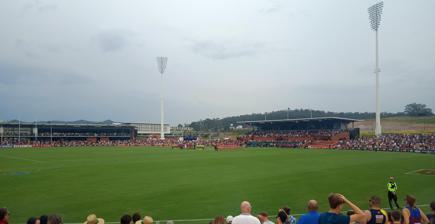
Building: Springfield Central Stadium
Country: Australia
Year built: 2021
Australian rules football stadium in Ipswich, Queensland, Australia Springfield Central Stadium The Reserve Springfield Central Stadium during 2022 Season 7 AFLW Grand Final Location Springfield Greenbank Arterial Springfield , Queensland Australia Coordinates 27°40′19.7″S 152°54′15.3″E / 27.672139°S 152.904250°E / -27.672139; 152.904250 Owner Ipswich City Council Operator Brisbane Lions Capacity 8,000 (650 grandstand) Record attendance 7,412 ( 2022 AFL Women's season 7 Grand Final ) Surface Grass Construction Broke ground May 2021 Opened October 2022 Construction cost A$82.1 million Architect Populous Builder Hutchinson Builders Project manager COHA Group Structural engineer Northrop Services engineer VAE Group Tenants Brisbane Lions Administration and training (2022–) AFLW (2022–) VFL (2023–) Springfield Central Stadium (also known due to naming rights sponsorship as Brighton Homes Arena ) is an Australian rules football venue located in Springfield , a suburb of Ipswich , approximately 30 km south-west of Brisbane . The facility has been the permanent training and administrative home of professional Australian Football League (AFL) club the Brisbane Lions since 2022. The venue plays host to the club's AFL pre-season home practice matches as well as matches for the AFL Women's (AFLW), Victorian Football League (VFL) and the club's men's and women's Academy (junior) squad programs. Its main playing field is known as the Michael Voss Oval in honour of Michael Voss , who played a combined 289 games for the Brisbane Bears and Brisbane Lions. The first game played at the venue was the 2022 AFL Women's season 7 Grand Final , which attracted a sell out crowd. History Australian rules football in Ipswich See also: Australian rules football in Queensland The City of Ipswich has a long association with Australian rules, with some of the earliest matches in the 1860s played there. Ipswich Grammar School was the first school in Queensland to adopt football in 1868. The senior Ipswich Football Club (1870-1940s) was the first senior football club based there, calling the North Ipswich Reserve home. Between 1870 and 1892 Ipswich was by far the stronghold of the code in the state. Interstate Australian rules contests between Queensland and New South Wales were also played at the North Ipswich Oval. Even after the collapse of the Queensland Football Association in 1890 support for the code was stronger in Ipswich than anywhere else in the colony. However following failed attempts to re-establish the code, it became a stronghold for rugby union followed by rugby league and soccer . Australian rules has seen a resurgence since the 1950s and 1960s, and current clubs date back to this time. In recent years, the western growth corridor had seen a boom in participation and it has produced professional players for the Brisbane Lions, including men's team players Rhan Hooper (played for the Ipswich Eagles ) and Sean Yoshiura as well as AFLW team players Kate Lutkins and Dakota Davidson . Brisbane Lions search for a permanent home See also: History of the Brisbane Lions Since its creation as an amalgamated team in 1996, the Brisbane Lions have always trained at the 42,000-seat Gabba during the football season, which is the senior men's team home ground. During the off-season, the Lions usually shifted training sessions to various suburban grounds. Over the years this has included the University of Queensland campus, Leyshon Park in Yeronga , Giffin Park in Coorparoo , Moreton Bay Central Sports Complex (MBCSC) in Burpengary , South Pine Sports Complex in Brendale and elsewhere, meaning the club lacked a dedicated and permanent home year-round. When the club entered a women's team in the AFL Women's competition in 2017, it played home matches at MBCSC and Hickey Park in the north of Brisbane and later Maroochydore Multi Sports Complex on the Sunshine Coast. The Lions considered the facilities on the northern corridor including the Sunshine Coast, Moreton and Brendale as permanent homes but none were deemed suitable as AFL level facilities. Consequently the club sought to establish a permanent training and administrative base for the senior men's team that could also host AFLW and reserves matches. Selection and construction As early as 2012, AFL Queensland CEO Michael Conlon flagged the code's ambition to establish a permanent presence in the western corridor, claiming that Ipswich would one day host AFL premiership matches. Having evaluated various sites north of Brisbane along with greenfield sites near Brisbane Airport and sites in the southern corridor such as Springwood in 2018, the Brisbane Lions settled on vacant land in Springfield. $70 million was the initial estimate for the cost of  construction, with the final cost being $82.1 million. The Lions and the AFL contributed $10m, Ipswich Council $12m, Springfield Land Corporation $18m and the Queensland Government $15m. The final $15m stream of funding was secured from the Federal Government in late January 2019, allowing earthworks and preliminary construction of the facility to commence later that year. The facility had a working title of The Reserve Community Arena at Springfield . Major construction commenced in March 2020 and the club moved into the facility upon its completion in October 2022. The Brisbane Lions signed a 99-year lease on the facility. Design features The design incorporated themes from the Fitzroy Football Club (part of the Brisbane Lions merger), the main grandstand pays homage to the red brick main stand of Fitzroy's old home ground the Brunswick Street Oval with its central double stair, red brick base and low pitch roof. A large depiction of the traditional Fitzroy Lion motif in pixel art decorates the facade near the main entrance. The design also makes reference to Ipswich, its traditional red brick and Queenslander architecture with its large open balconies. Brunswick Street Oval ( North Fitzroy ), an inspiration for Michael Voss Oval Competition use The first match played at the venue was the 2022 AFL Women's season 7 Grand Final (2022) between Brisbane and Melbourne which attracted a sell-out crowd of 7,412. The first men's AFL match at the venue, a 2023 pre-season practice match between the Brisbane Lions and the previous year's premiers Geelong also attracted a sell out crowd but with an official attendance of 4,500. Attendances have not been published for VFL men's matches, however AFLW and AFL attendances averaged 3,211 during the 2023 AFLW Season. The Brisbane Lions revealed their 2024 premiership cup to 6,102 fans at the conclusion of an Week 5 AFL Women's match , the second largest attendance in the ground's history. Facilities Main grandstand Springfield Central Stadium's initial capacity was estimated at up to 10,000 however upon opening the official capacity was downgraded to 8,000. There are several rows of bleacher seating around the perimeter, administration and indoor training buildings, a grandstand with seating for 650 spectators, a balcony extending across the two clubhouse buildings, grassed slopes, four light towers and a scoreboard. Other spectator facilities include a bar, a cafe and a club merchandise outlet. A second and smaller oval is under construction as of June 2023, positioned on the opposite side of Eden Station Drive. The broader precinct encompasses training and administration facilities catering for the men's and women's elite players, such as a high-performance gymnasium, extensive learning and teaching facilities, lap pool, aquatic recovery pools, and a cafe and other spaces for community use. Naming rights In May 2021, the Brisbane Lions announced that Springfield Central Stadium would be known for commercial purposes as Brighton Homes Arena , in a deal signed with home construction company Brighton Homes. The main oval's playing surface has been named the Michael Voss Oval, in recognition of the club's triple-premiership men's captain. References